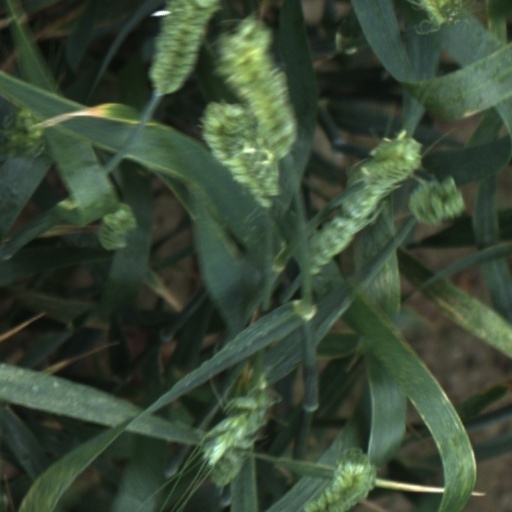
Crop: wheat